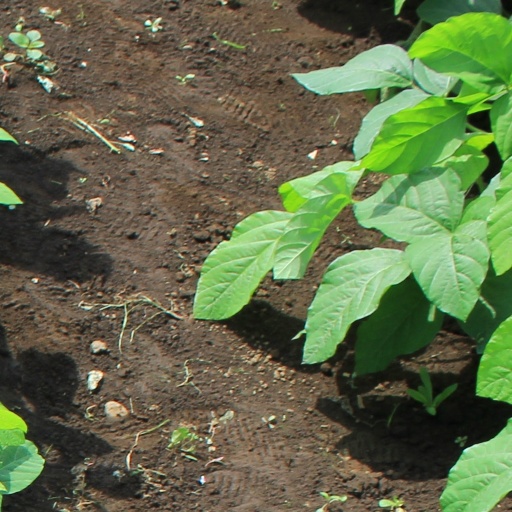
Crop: soybean